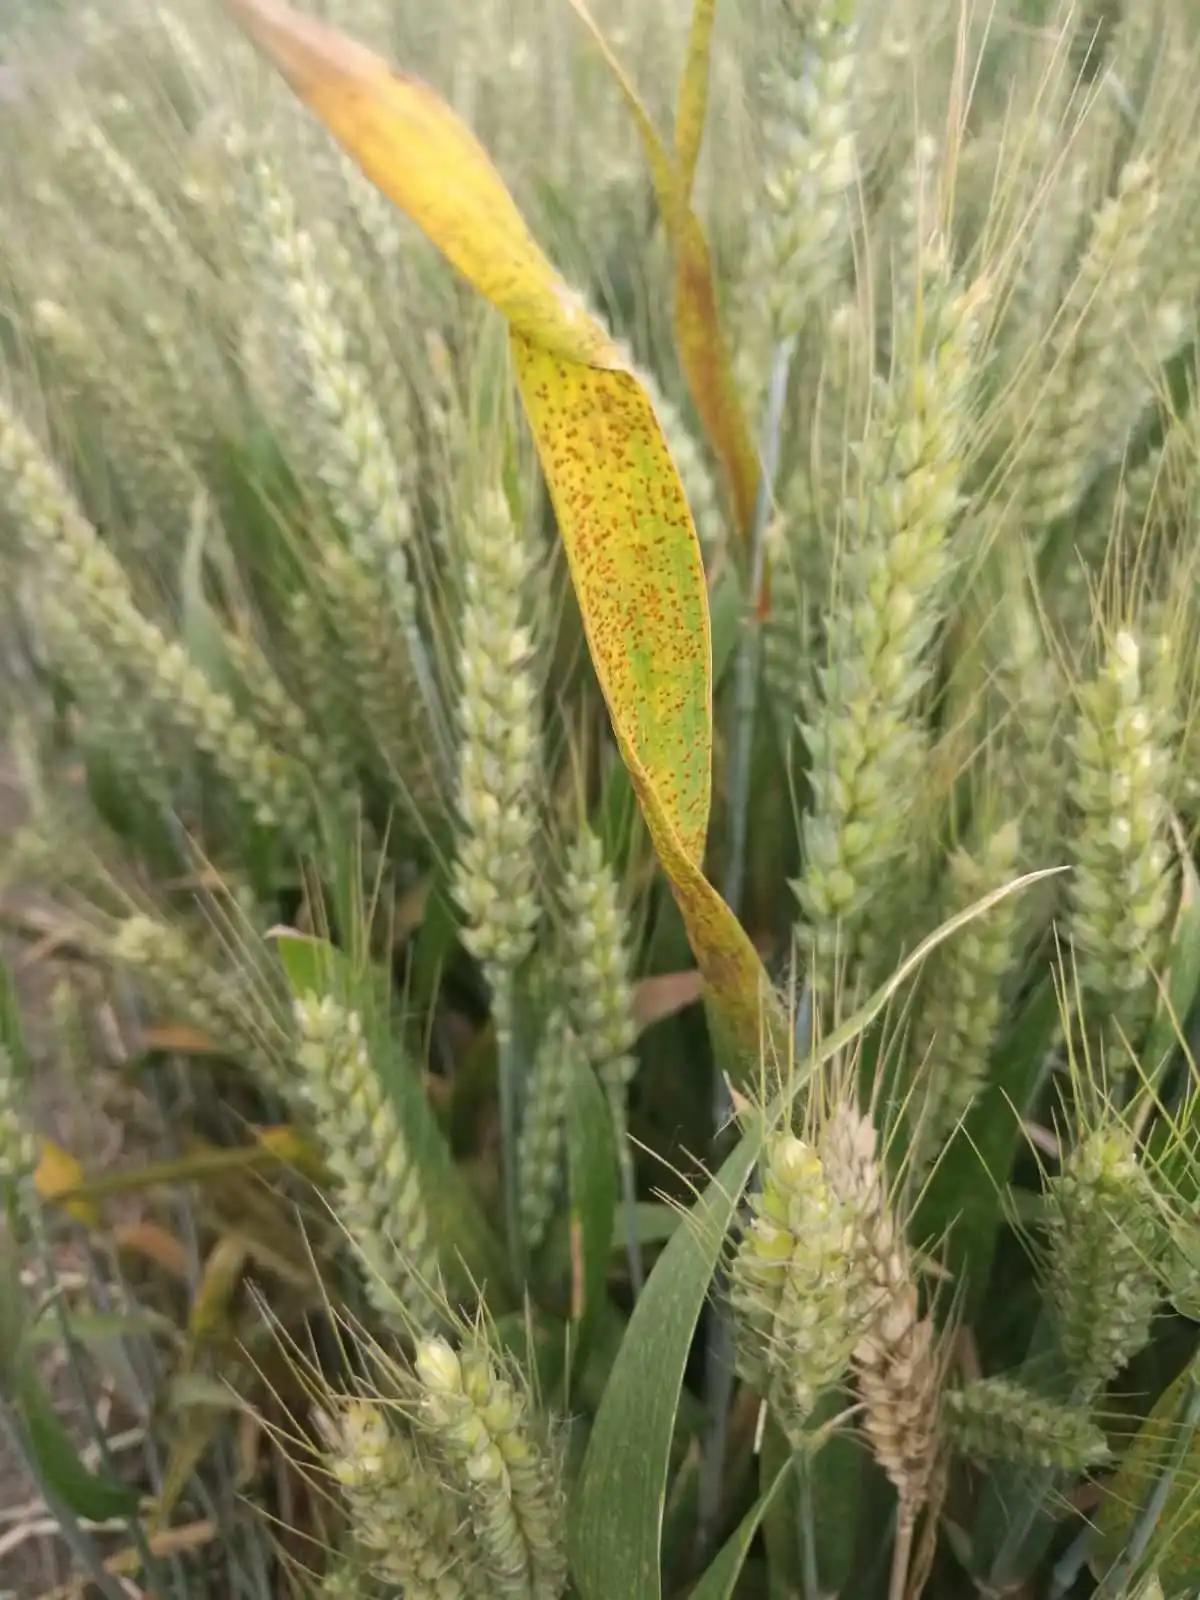
Plant: Wheat
Disease: wheat leaf rust